Daniel Smith Donelson House

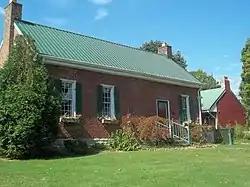
The Daniel Smith Donelson House in 2014

The Daniel Smith Donelson House, also known as Eventide, is a historic house in Hendersonville, Tennessee, U.S..